Monkcastle, North Ayrshire

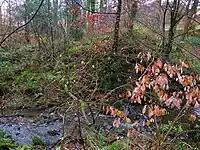
Remains of the old icehouse or doocot

Lord Claud Hamilton, third son of Alexander, was created Lord Paisley on 20 July 1552. He was a great adherent to the cause of Queen Mary and after the Battle of Langside his lands were confiscated and passed to Lord Semple who "exercised all around a severe military discipline, displaying every violence and oppression on that power can do, to maintain a precarious position." By 1573 the lands had been returned to Lord Claud Hamilton.